Broken (Lifehouse song)

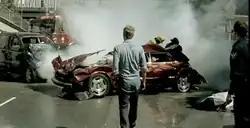
Lifehouse lead singer Jason Wade looks on the scene of a deadly car crash.

The music video for "Broken" was filmed on August 24, 2008, in Los Angeles and was directed by Kiefer Sutherland and Frank Borin. It first premiered on VH1.com on September 16, 2008. Wade and Sutherland then appeared together on the "VH1 Top 20 Video Countdown" on September 20, 2008, to debut the music video on VH1. In an interview with Ultimate Guitar, Wade described his experience with working with Sutherland by saying, "Whilst listening to the song a little while back, Kiefer came up with the video's concept. Working with him was a great experience; with all of the expressions and very moments, Kiefer was extremely hands on. With him handling direction, acting in the music video was extremely easy."